Kōki Hirota

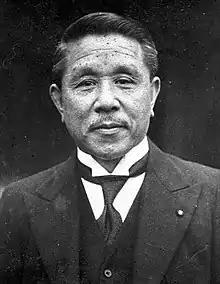
Portrait,

was a Japanese diplomat and politician who served as prime minister of Japan from 1936 to 1937. Originally his name was . He was executed for war crimes committed during the Second Sino-Japanese War at the Tokyo Trials.